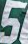
Number: 5